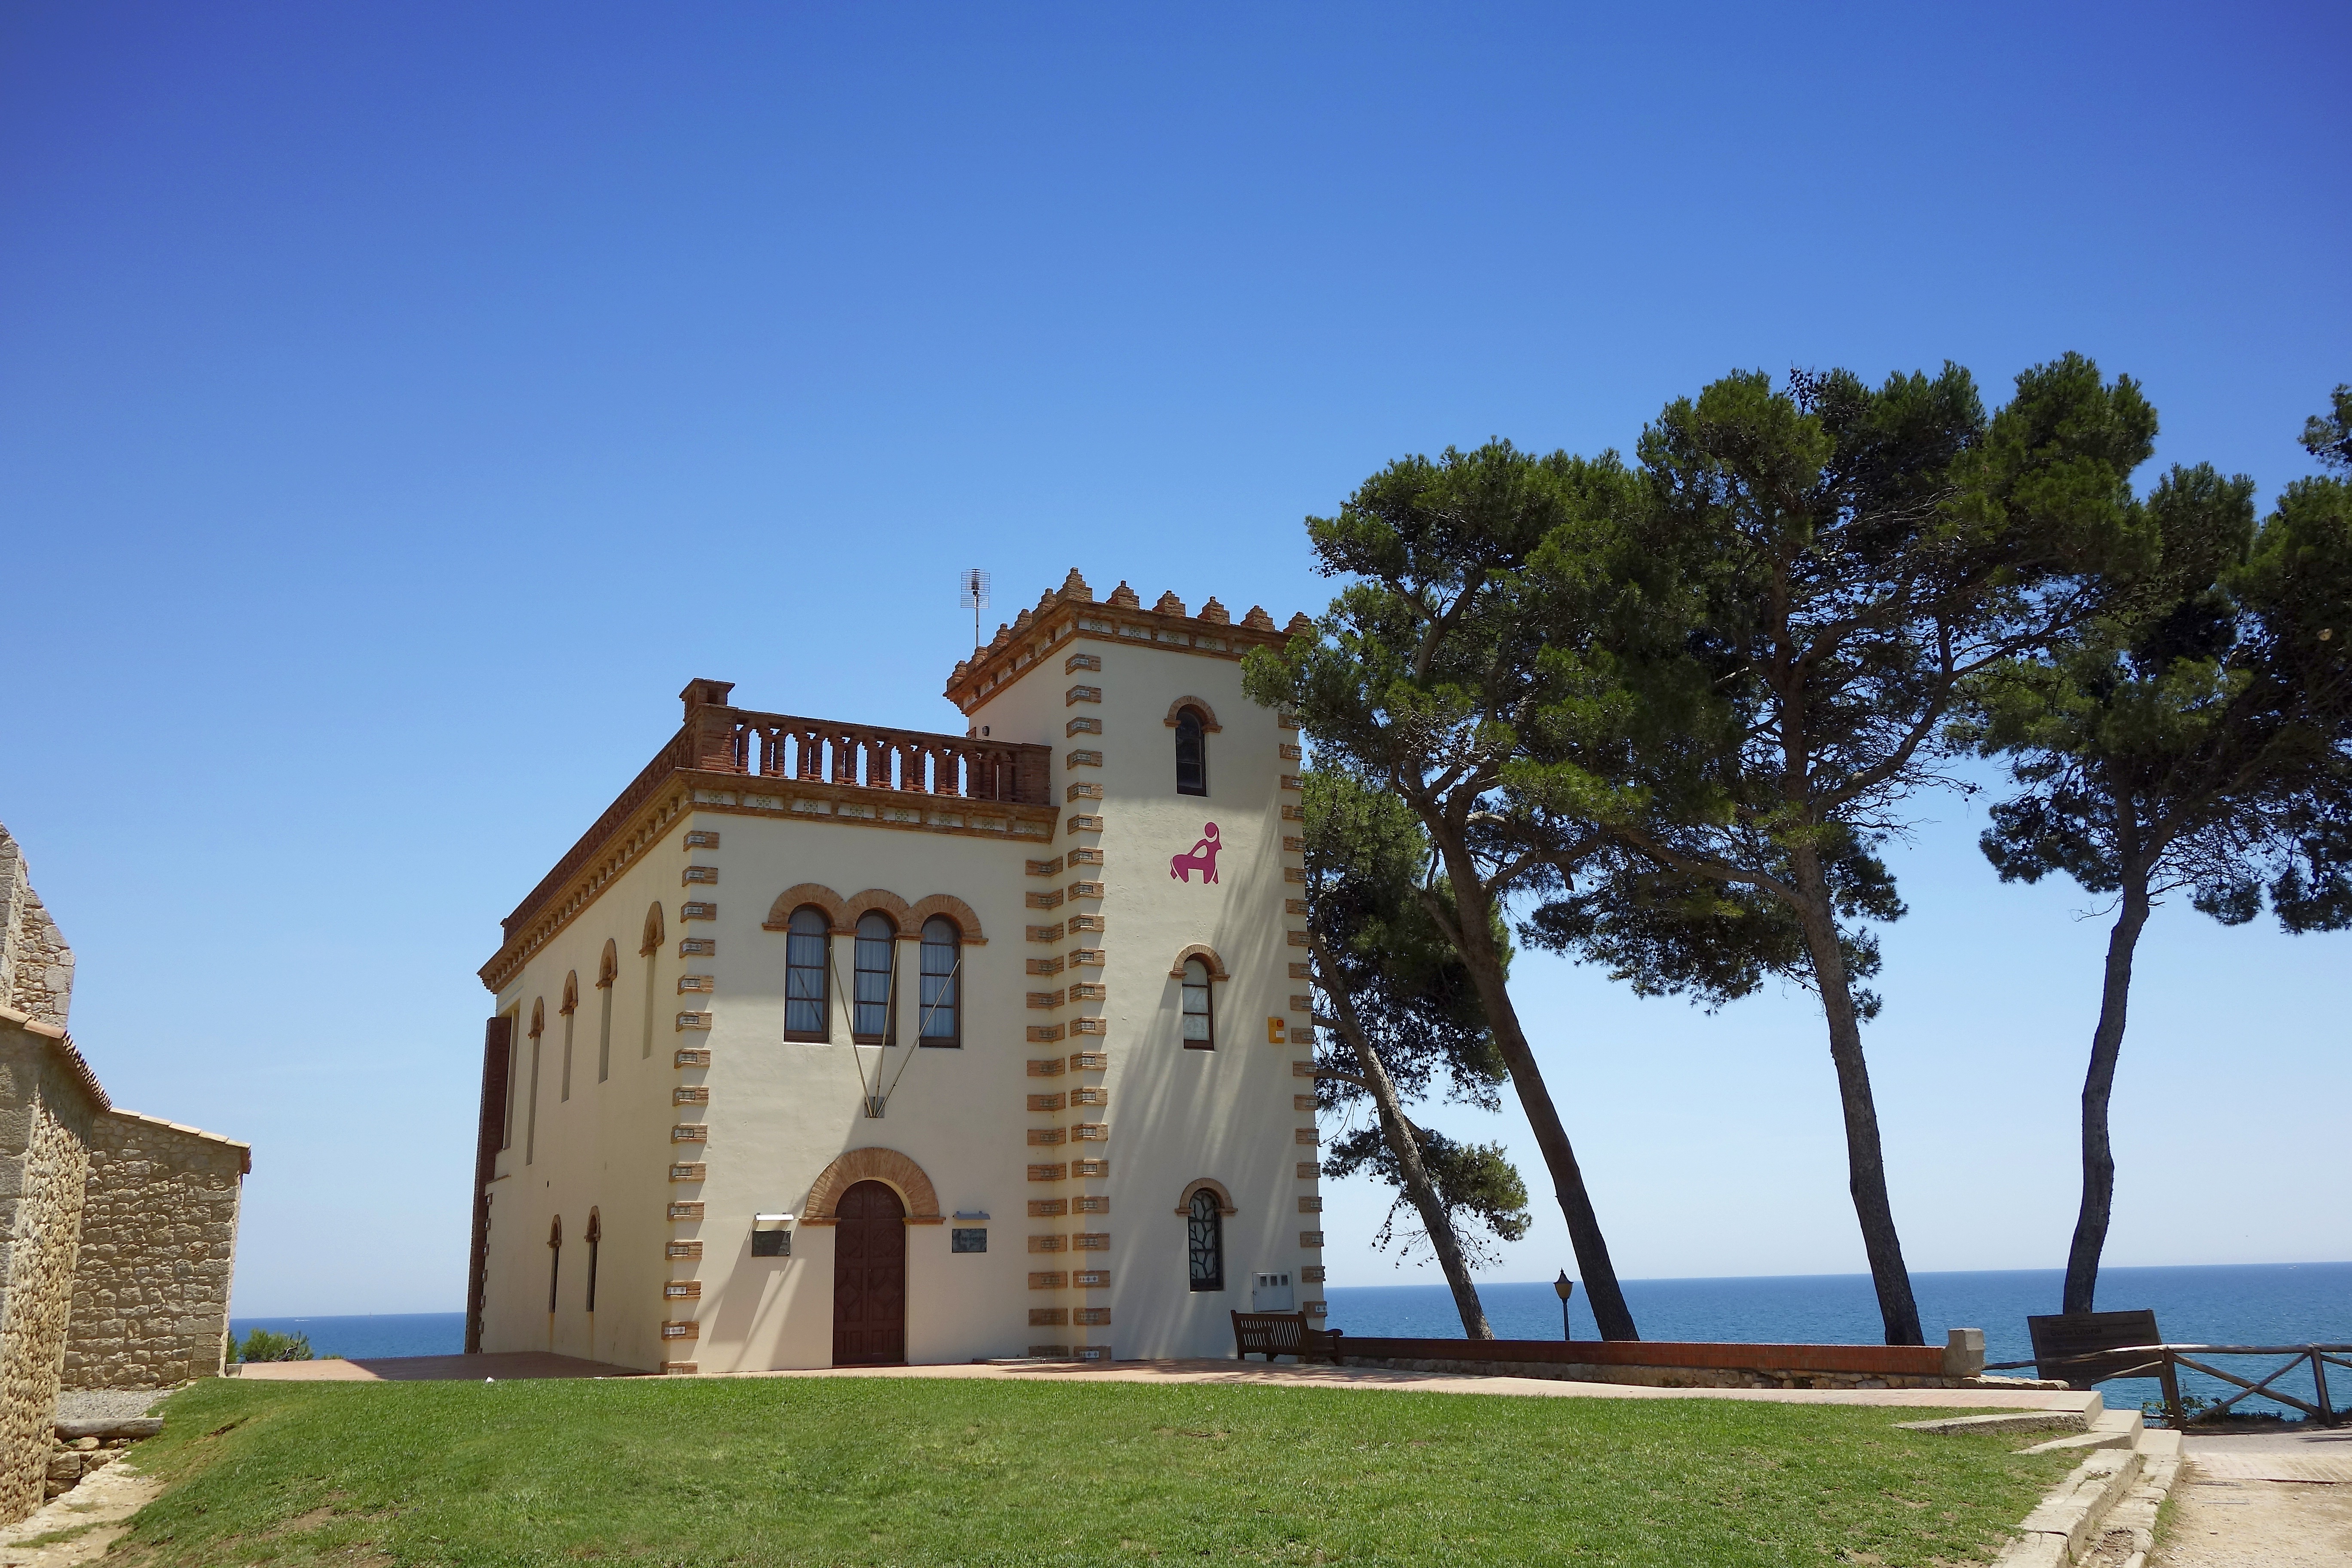
sea, villa, house, building, summer, vacation, tower, property, spain, catalonia, estate